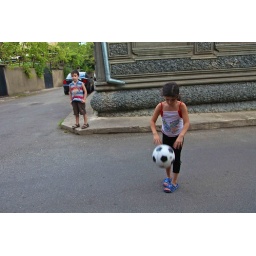
A girl in Gori, Georgia, dribbles a soccer ball in the street outside her house. (August 2010)